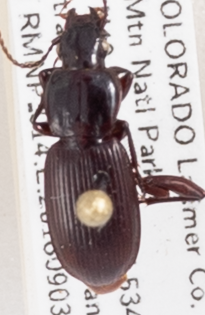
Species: Pterostichus restrictus
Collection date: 2018-09-03
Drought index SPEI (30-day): -1.34
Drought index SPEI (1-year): -1.45
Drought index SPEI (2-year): -0.62